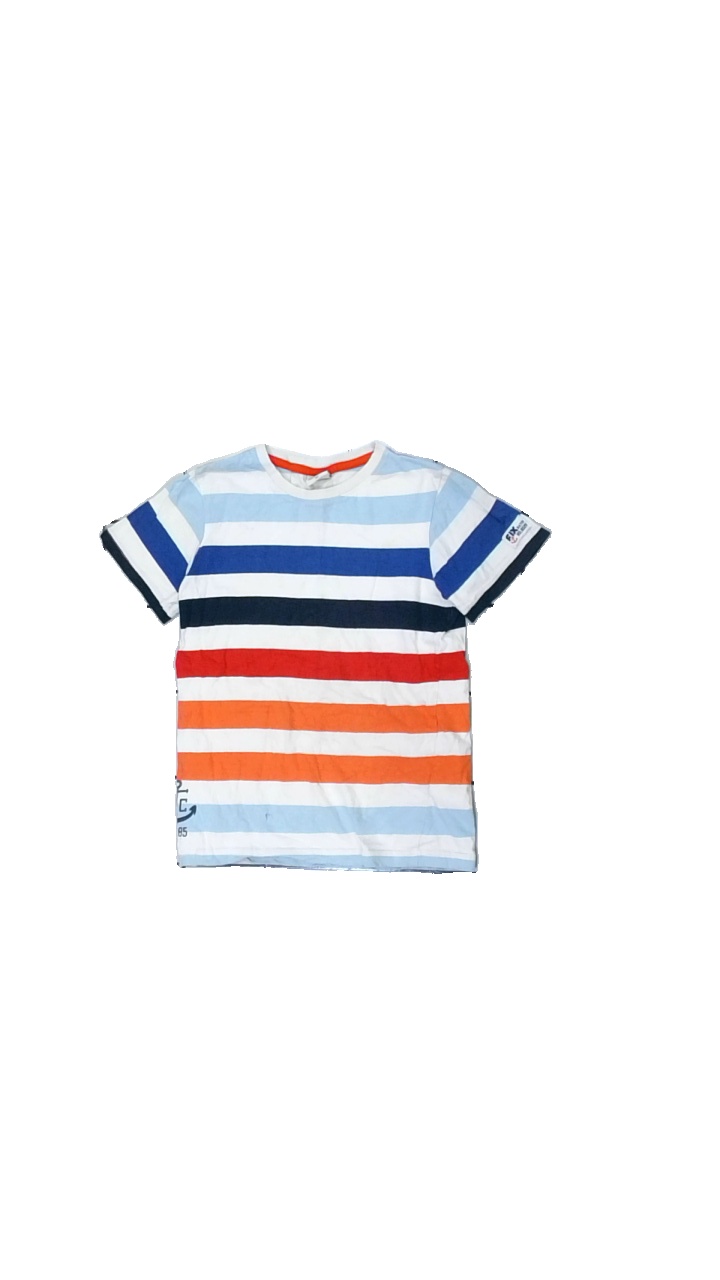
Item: T-shirt (Children)
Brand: Fix (lindex)
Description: randig t-shirt med ankare, hål fram och små fläckar över hela, sned i söm
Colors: White, Blue, Orange, Multicolor
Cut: Regular
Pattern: Striped
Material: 100% cotton
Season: All
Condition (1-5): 1
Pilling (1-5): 5
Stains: Minor
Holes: Major
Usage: Export
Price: <50